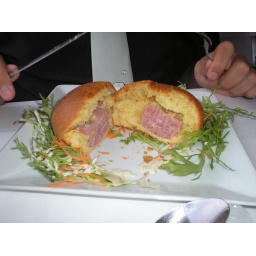
Cruising dinner on the ship called &amp;quot;Hermes in Lyon , on the river of Rhone ( France).